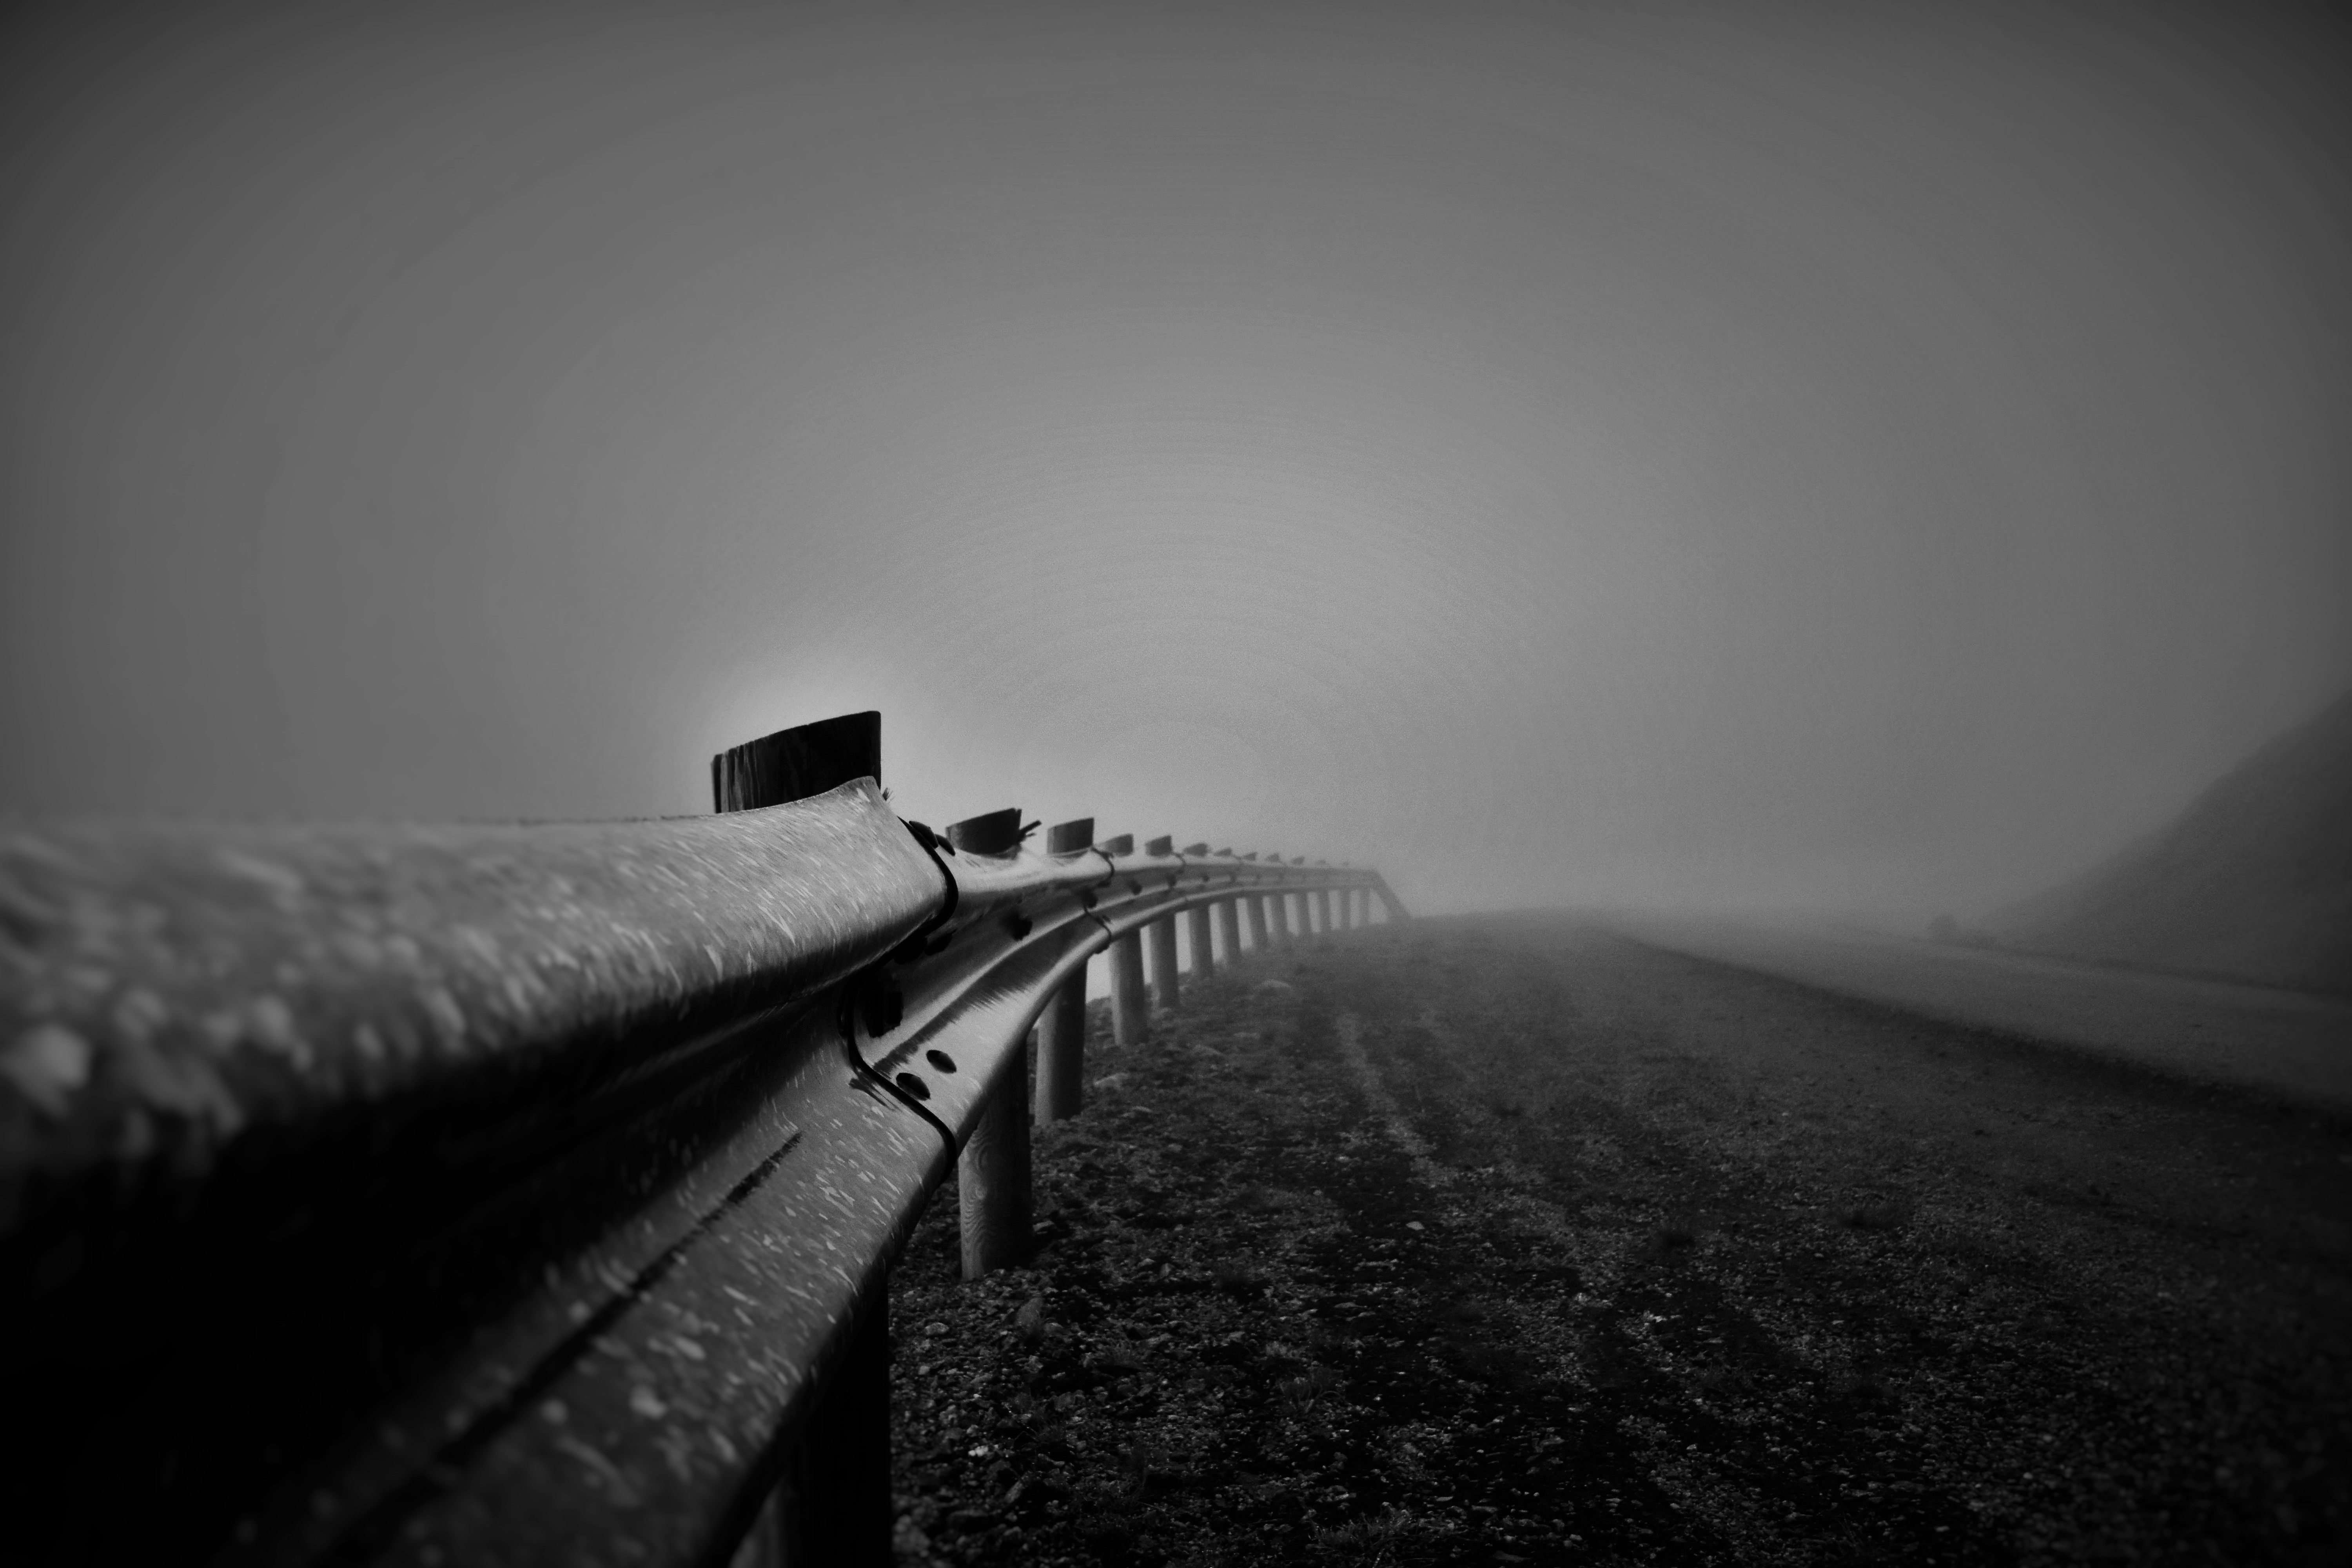
light, black and white, fog, mist, white, night, photography, morning, atmosphere, weather, darkness, black, monochrome, monochrome photography, atmospheric phenomenon